Lists of Heroes of the Soviet Union

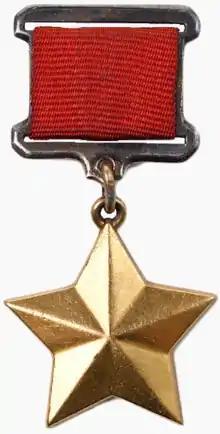
Red Star medal for Hero of the Soviet Union

Lists of Heroes of the Soviet Union cover people or groups of people who were given the Hero of the Soviet Union award, the highest distinction in the Soviet Union, for heroic feats in service to the Soviet state and society.